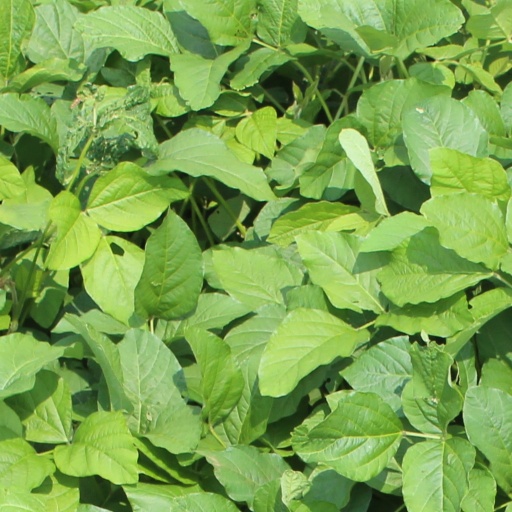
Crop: soybean